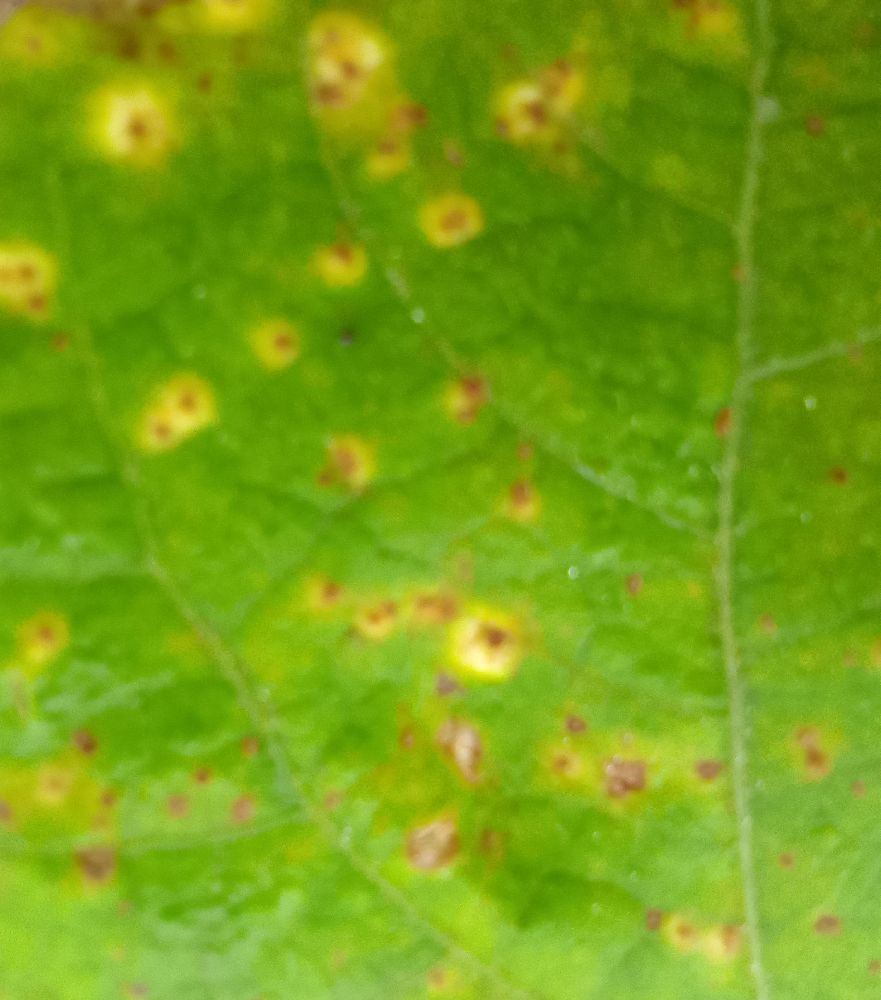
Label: rust